Salies-de-Béarn

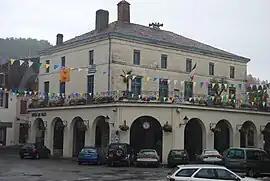
Town Hall

Salies-de-Béarn (literally "Salies of Béarn") is a commune in the Pyrénées-Atlantiques department in south-western France.